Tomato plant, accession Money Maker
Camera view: tilt-top (135 deg); turntable rotation: 270 degrees
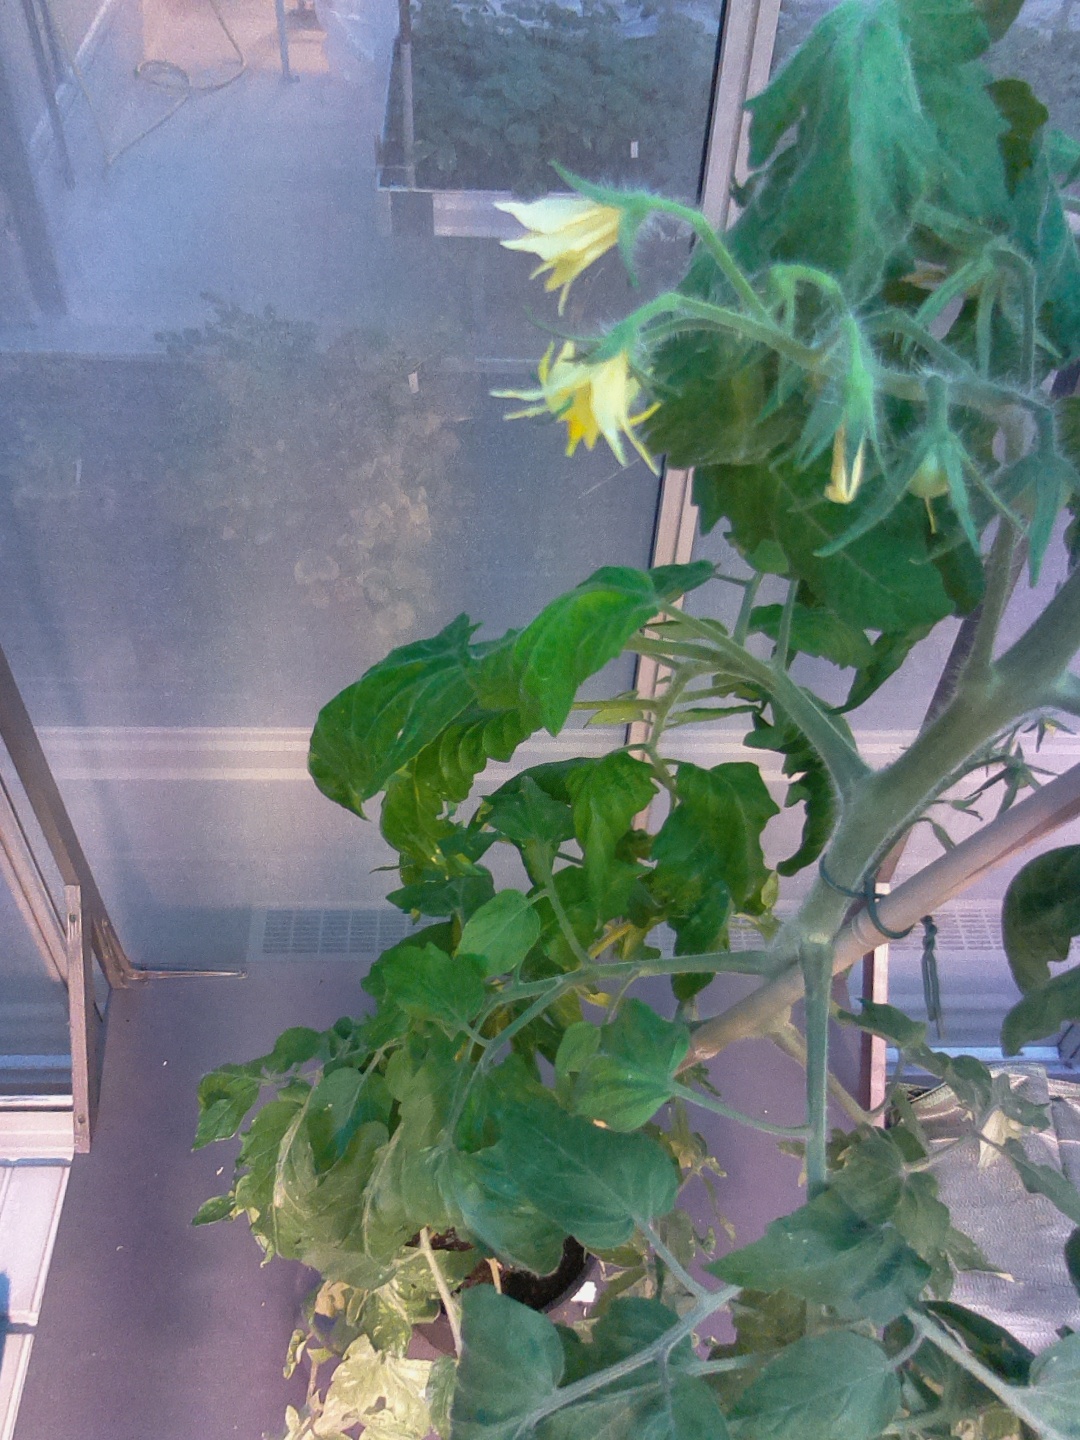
BBCH growth stage 70: Fruits at the main stem or branches visibles